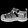
Label: Sandal